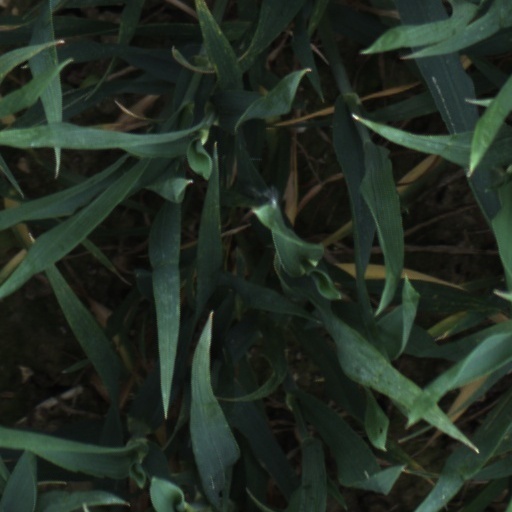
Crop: wheat